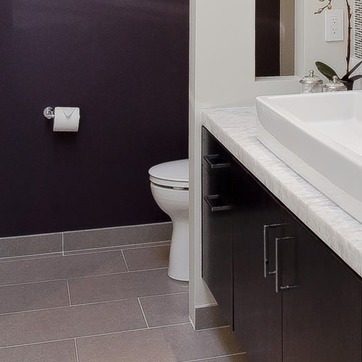
Material: ceramic